Anastrepha ludens

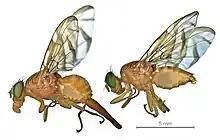
Left: Female "A. ludens." Right: male "A. ludens".

Most species in the "Anastrepha" genus including "A. ludens" have a distinctive yellow and brown coloration of the body and wings. The adult "A. ludens" is 7–11 mm long, or slightly larger than a common house fly. They have a mesonotum that is 2.75-3.6 mm long and a wing span of 6.6-9.0 mm.